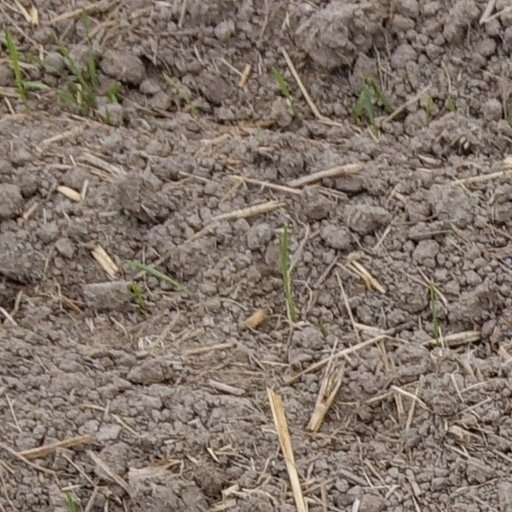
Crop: wheat